Describe the emotion expressed in this image:  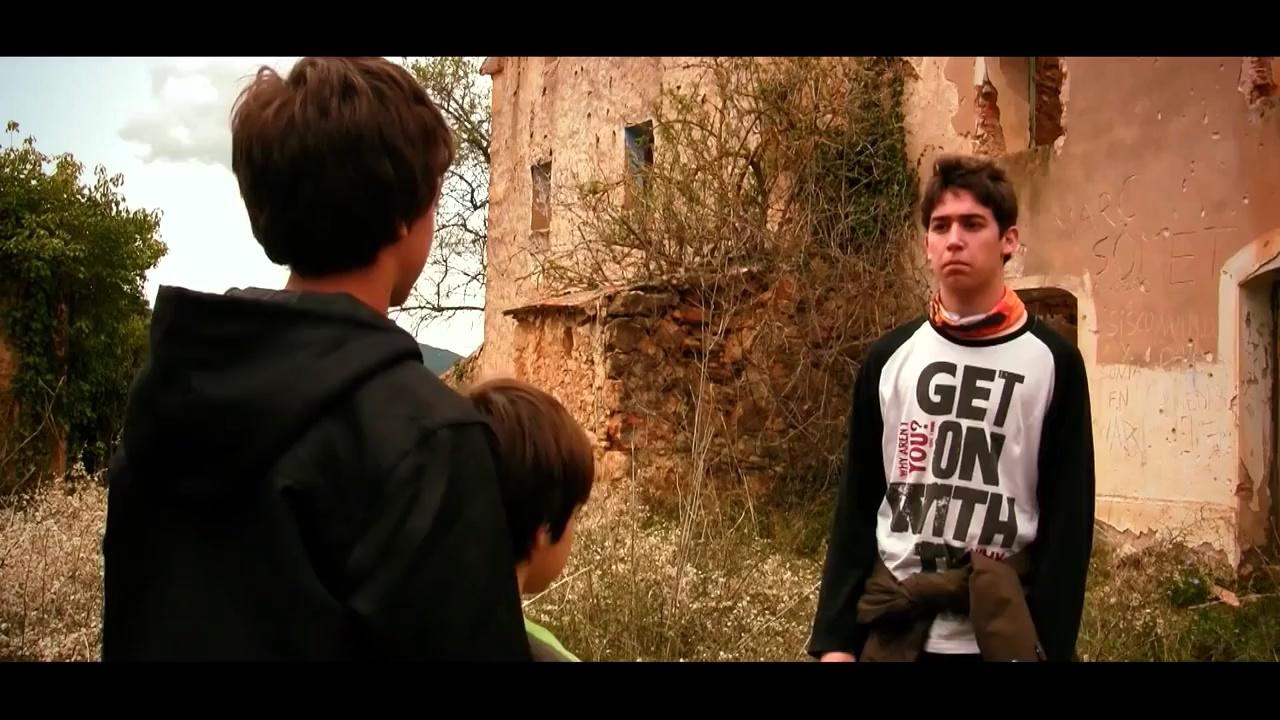
This person displays Suffering, valence and arousal with low intensity.